List of people from South Kingstown, Rhode Island

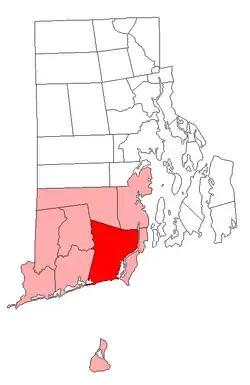
Location of South Kingstown on the Rhode Island map

This is a list of prominent people who were born in the town of South Kingstown, Rhode Island or who spent significant periods of their lives in the town.